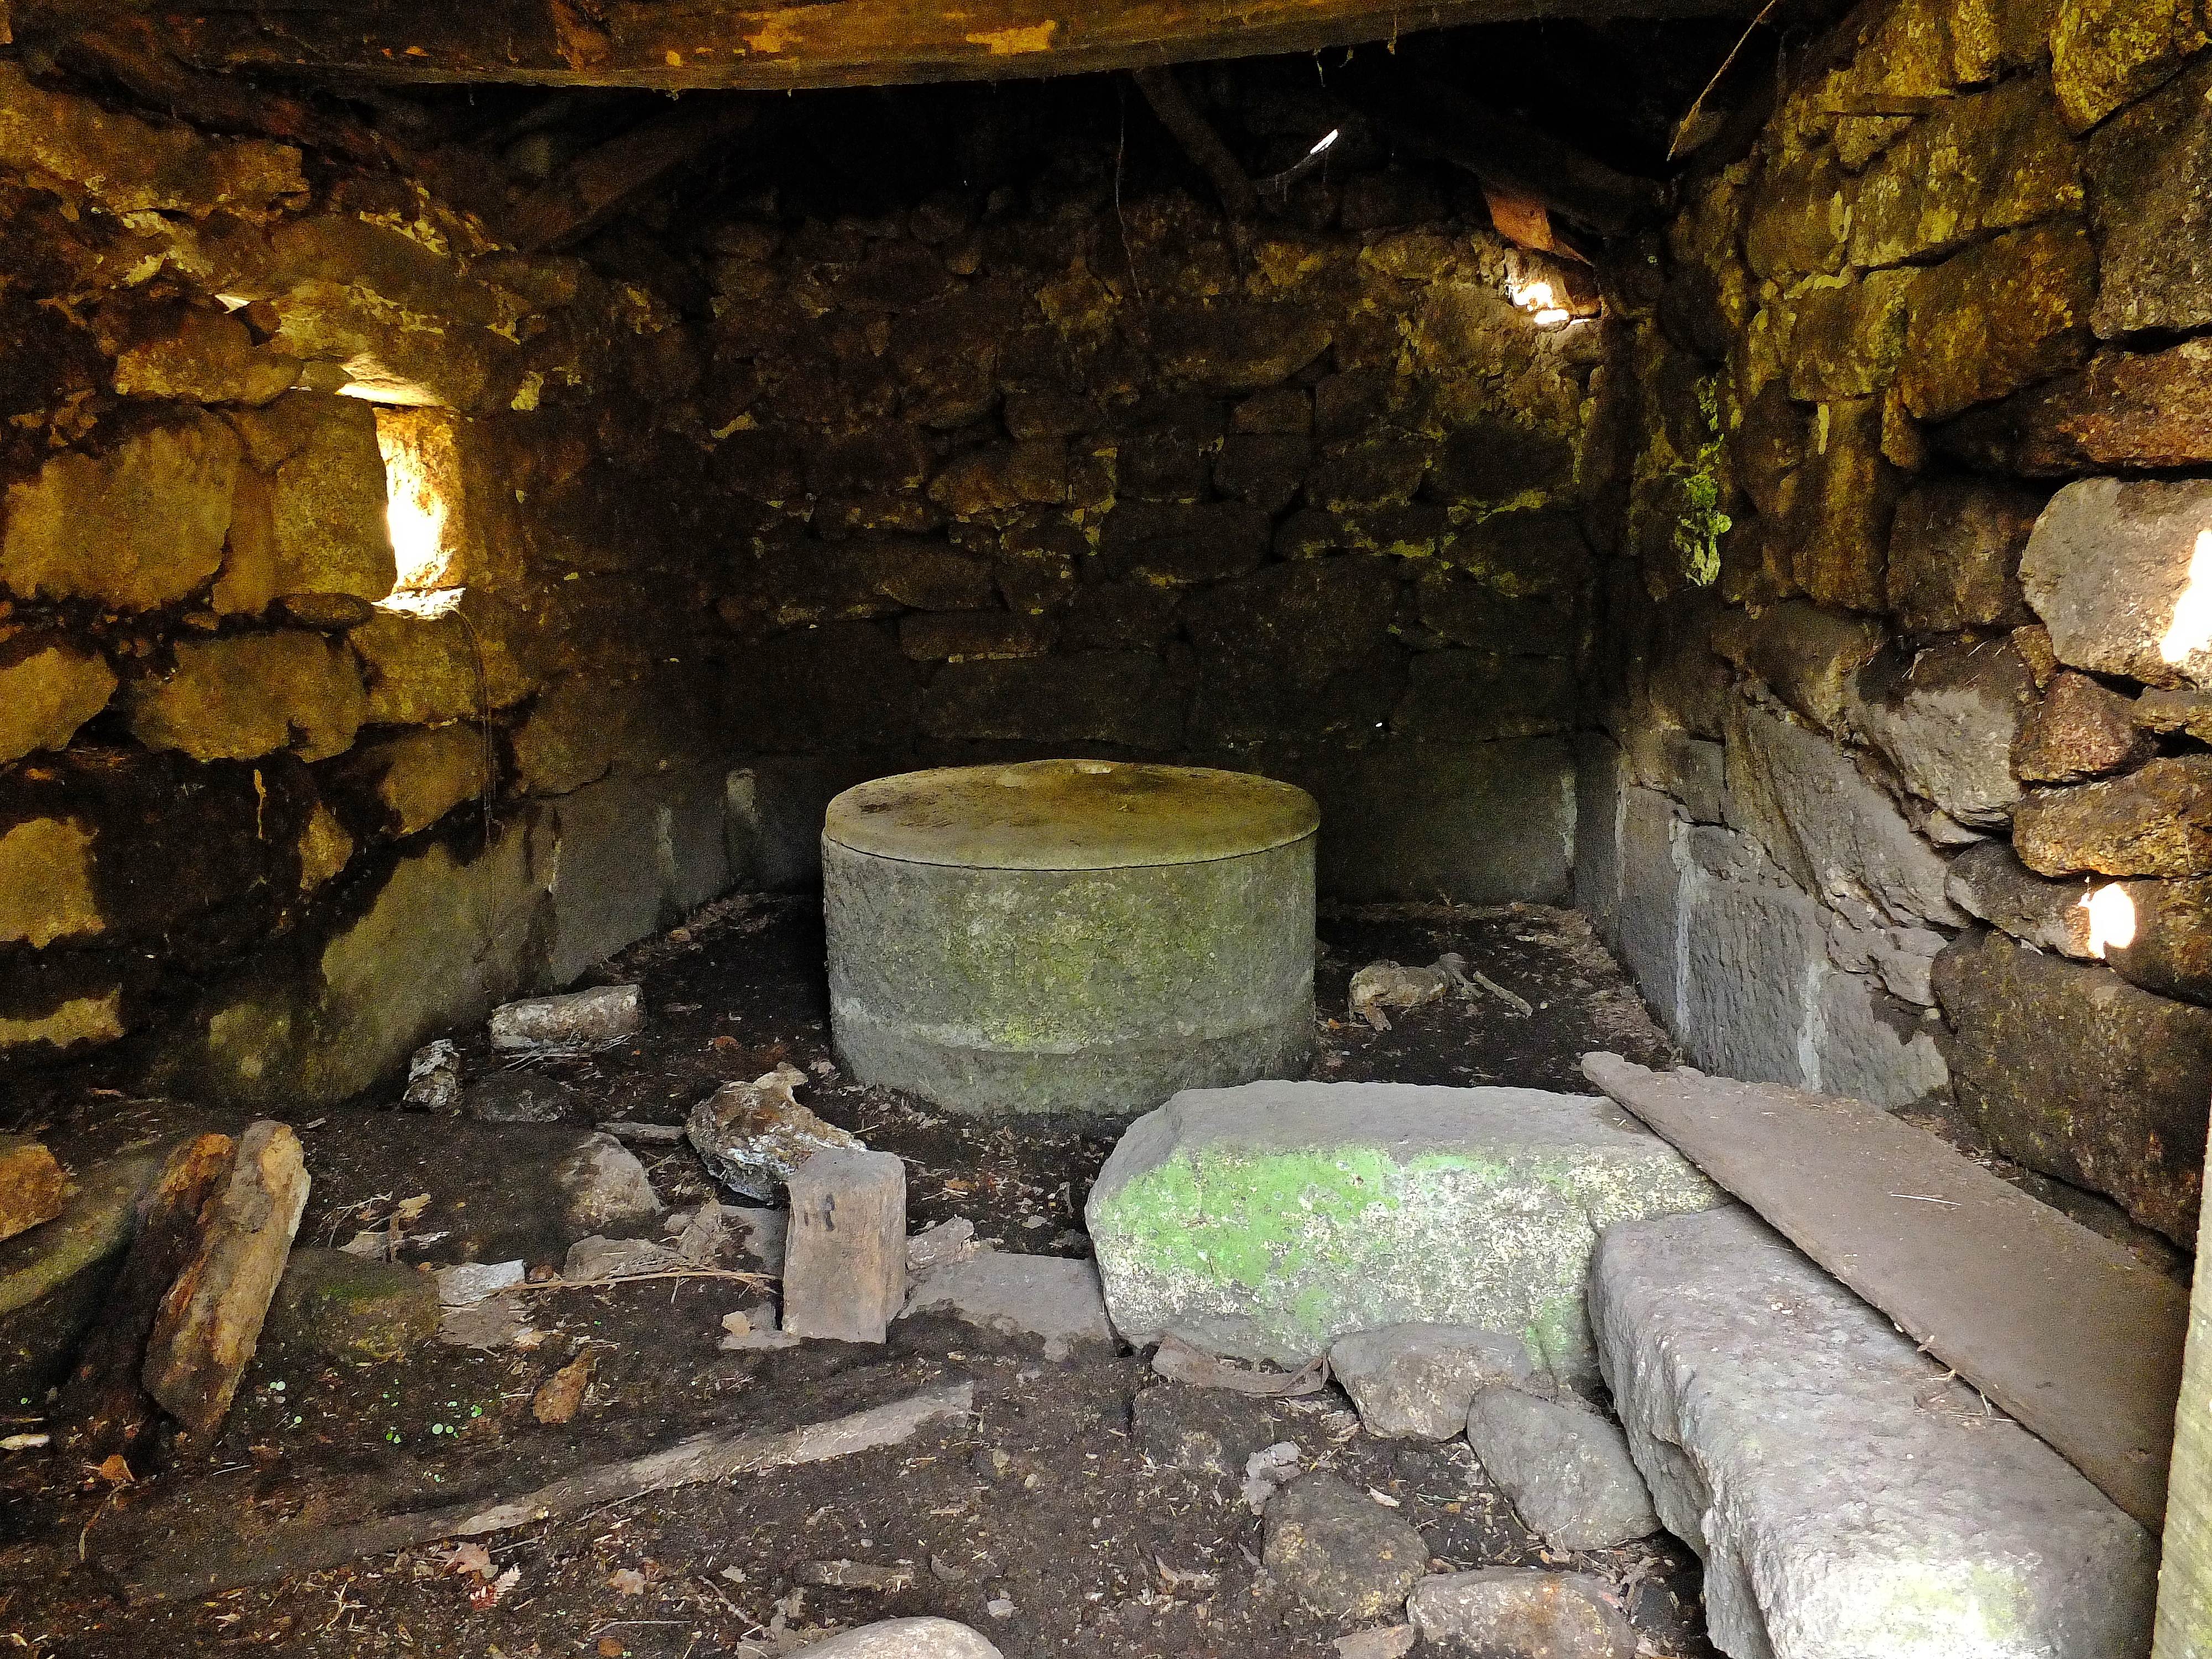
landscape, wall, spain, ruins, paisajes, ggl1, gaby1, fujifilmxs1, rioverdugo, bunker, pontevedragaliciaespa a, air raid shelter, ancient history